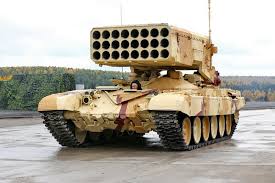
Label: TOS-1